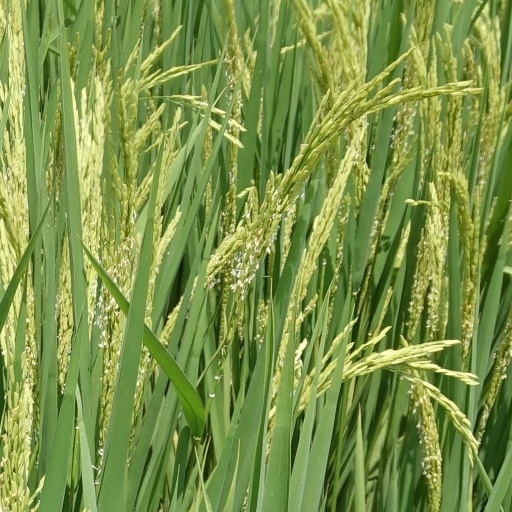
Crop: rice